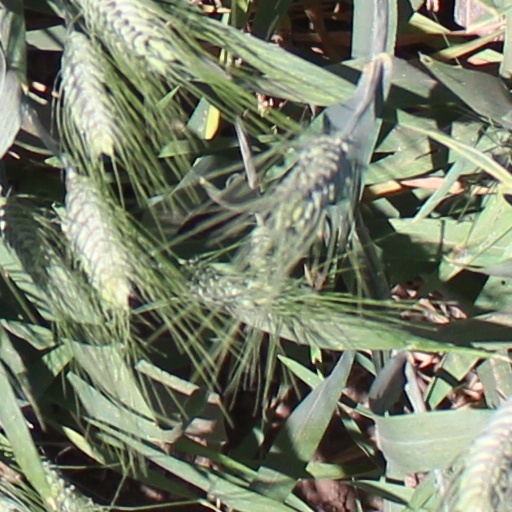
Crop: wheat